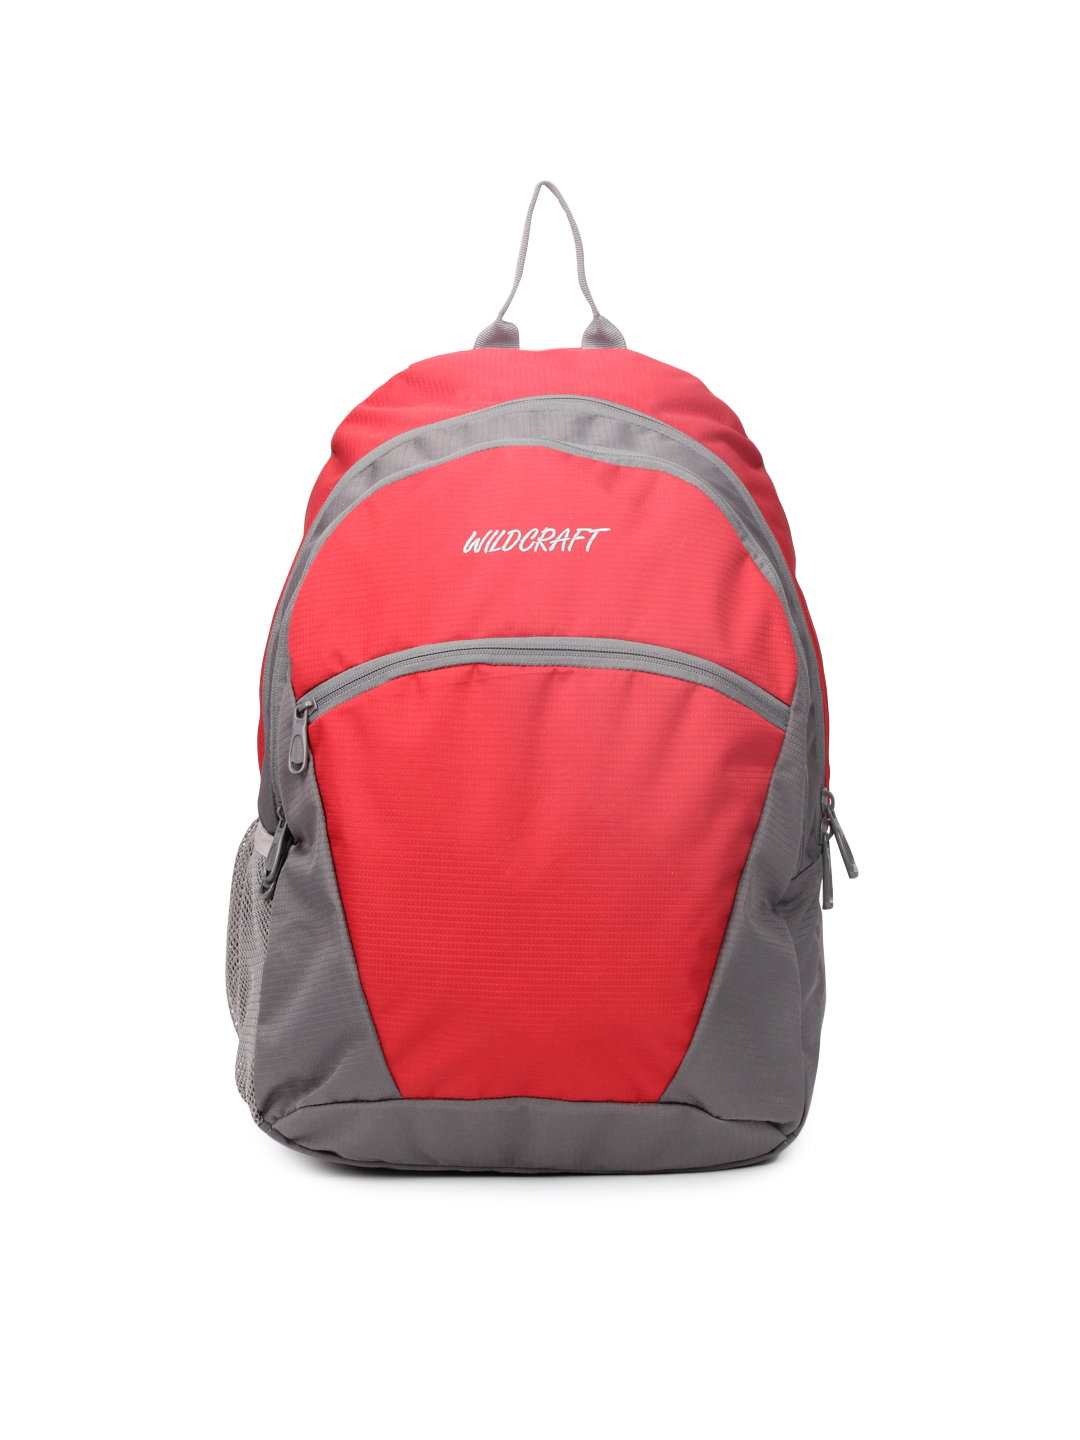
Wildcraft Unisex Acute Red and Grey Backpack
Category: Accessories / Bags / Backpacks
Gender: Unisex
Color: Red
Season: Spring 2013
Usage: Casual